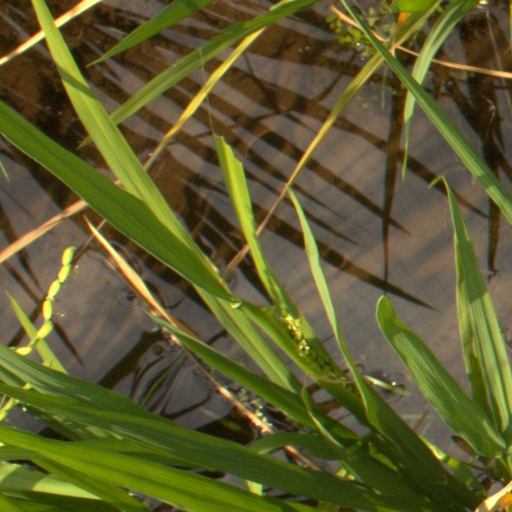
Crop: rice